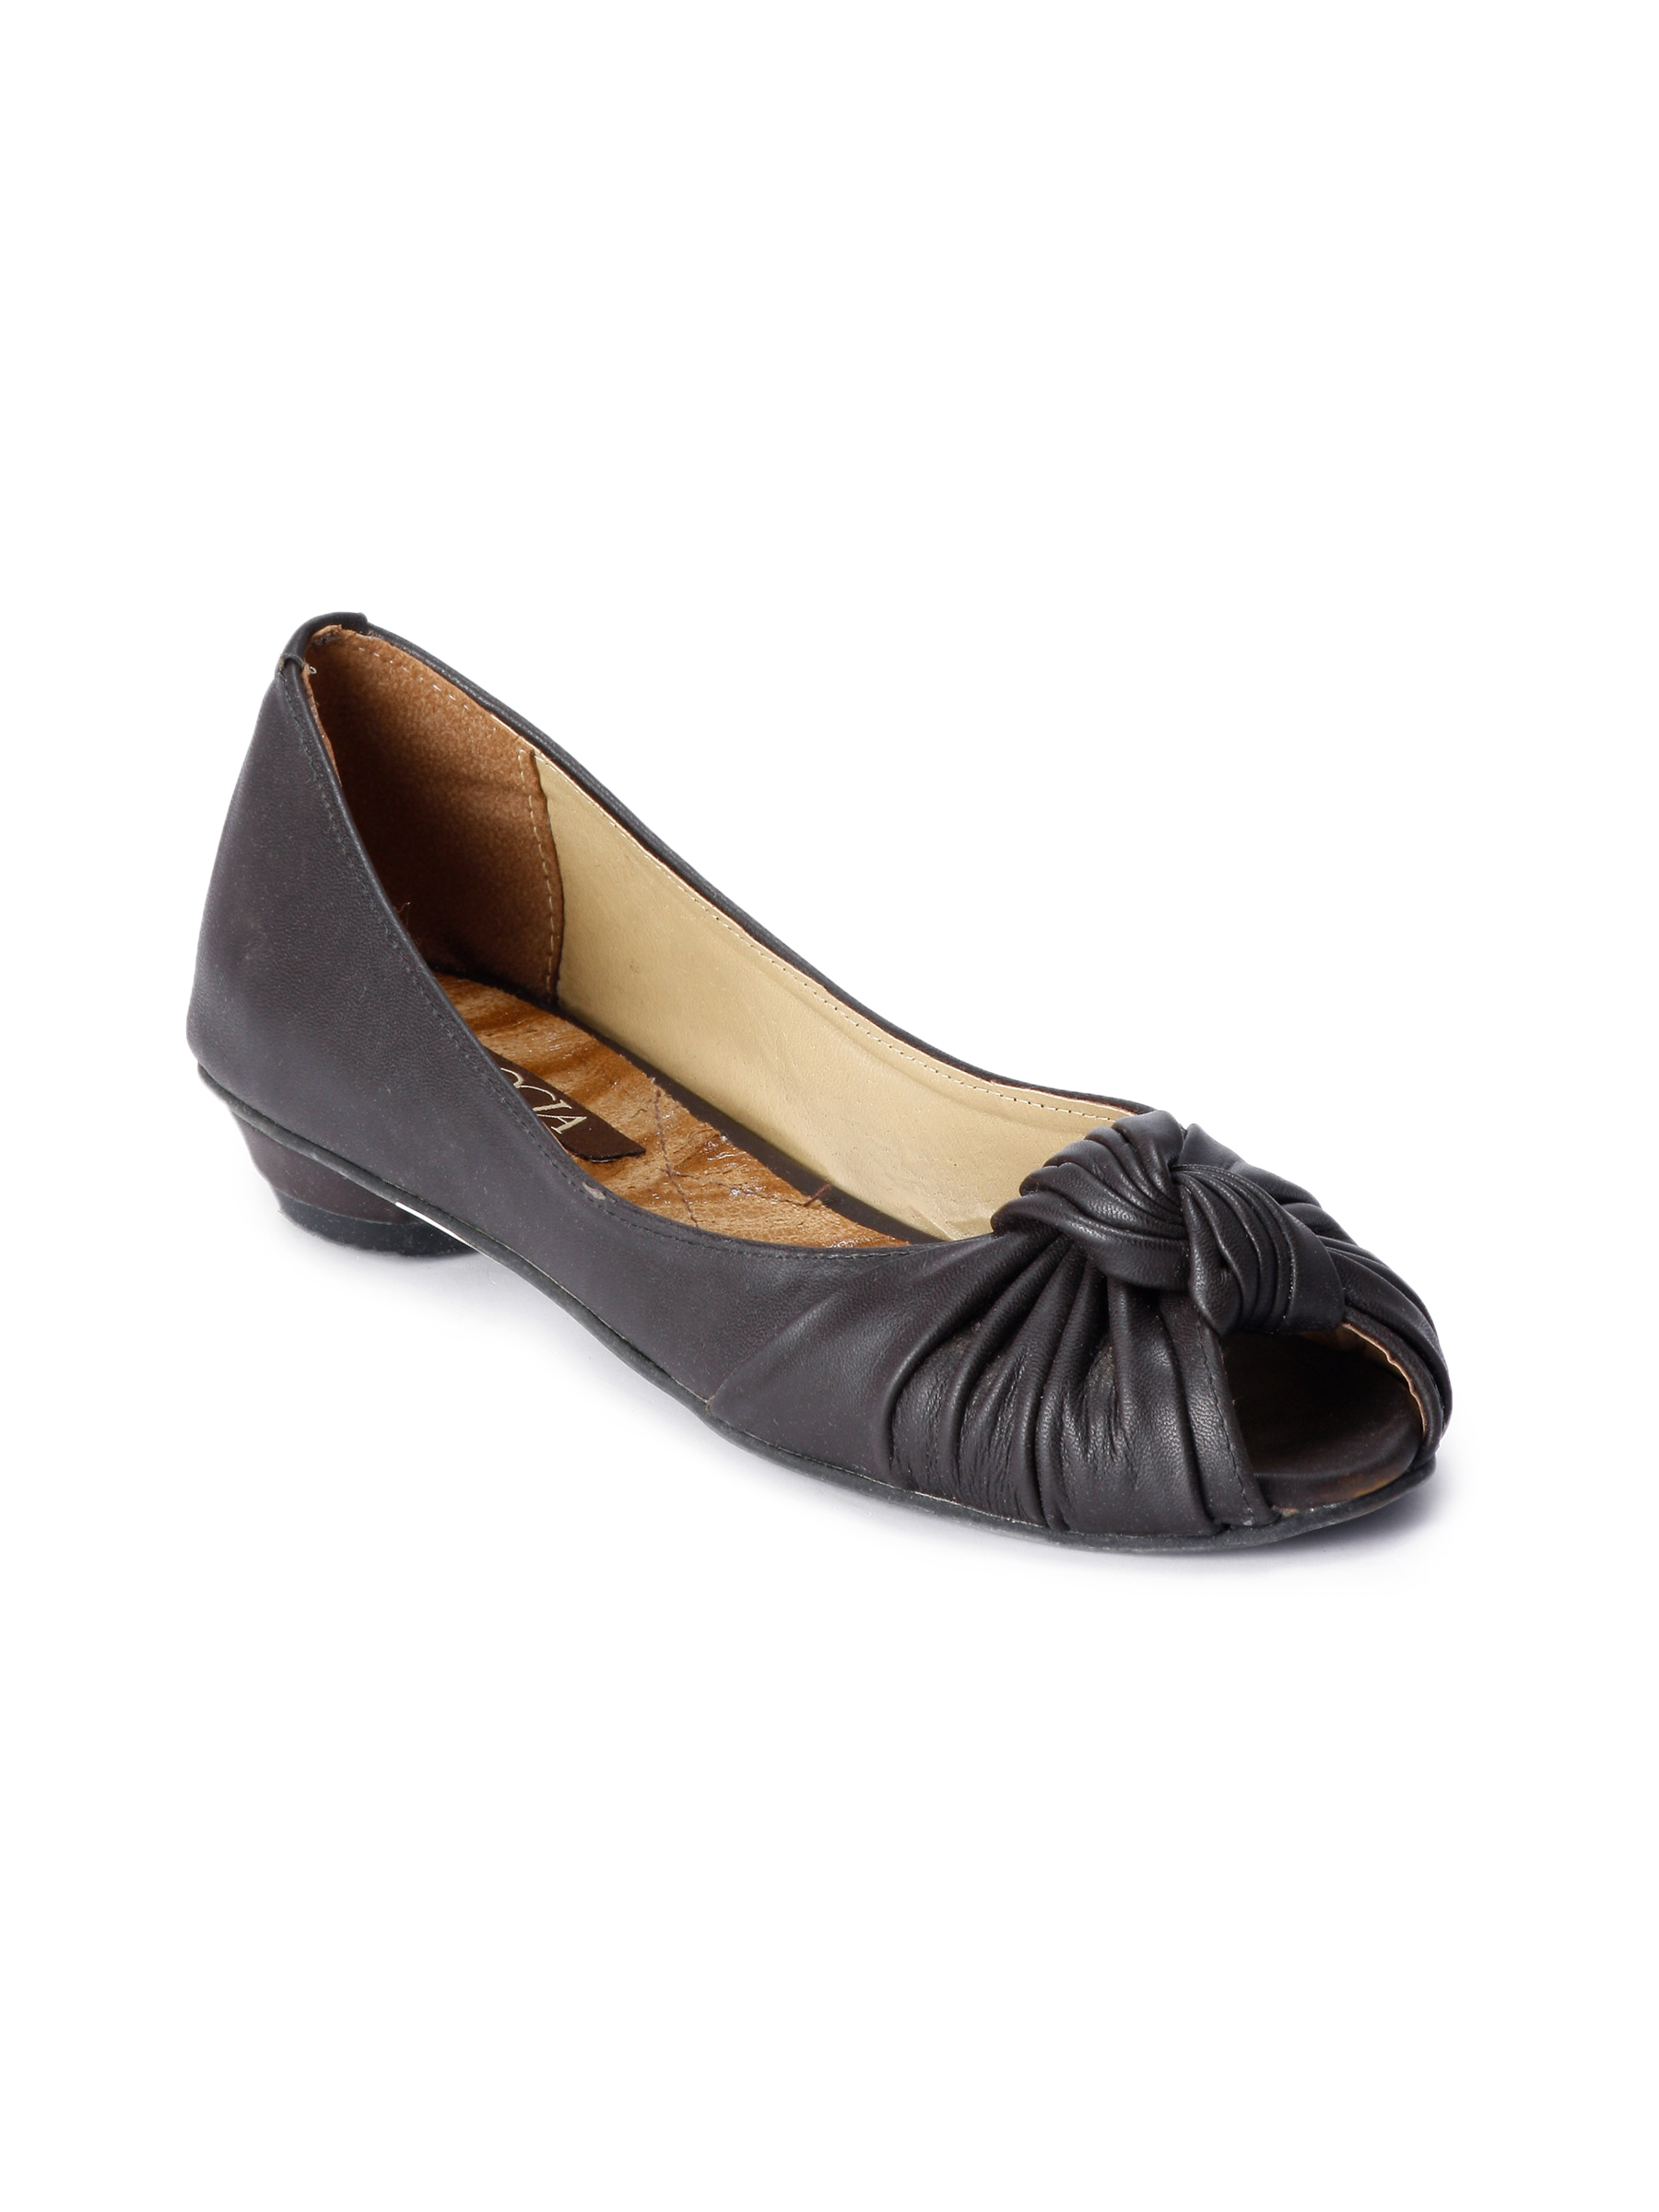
Rocia Women Brown Ballerinas
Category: Footwear / Shoes / Flats
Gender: Women
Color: Brown
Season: Winter 2012
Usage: Casual